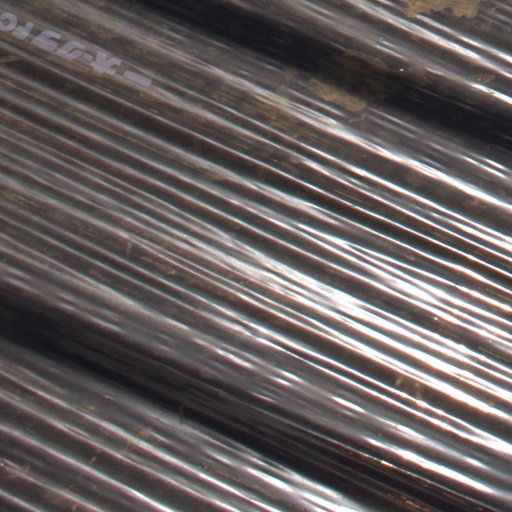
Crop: Jerusalem artichoke